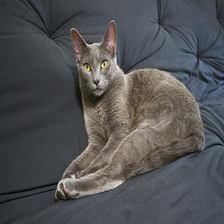
Species: cat
Breed: Russian Blue